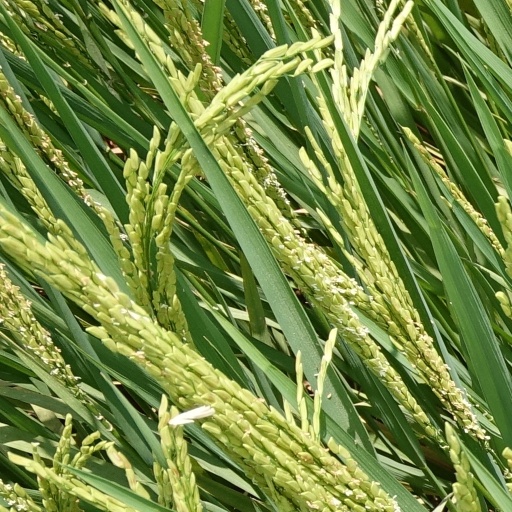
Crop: rice